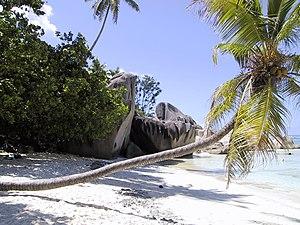
Plage de sable avec des rochers en granit aux Praslin, Seychelles